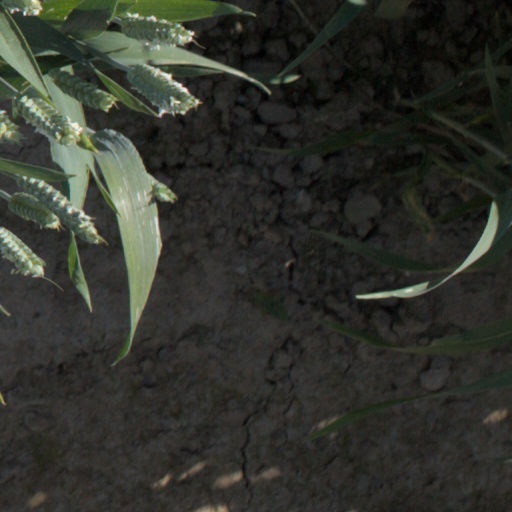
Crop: wheat